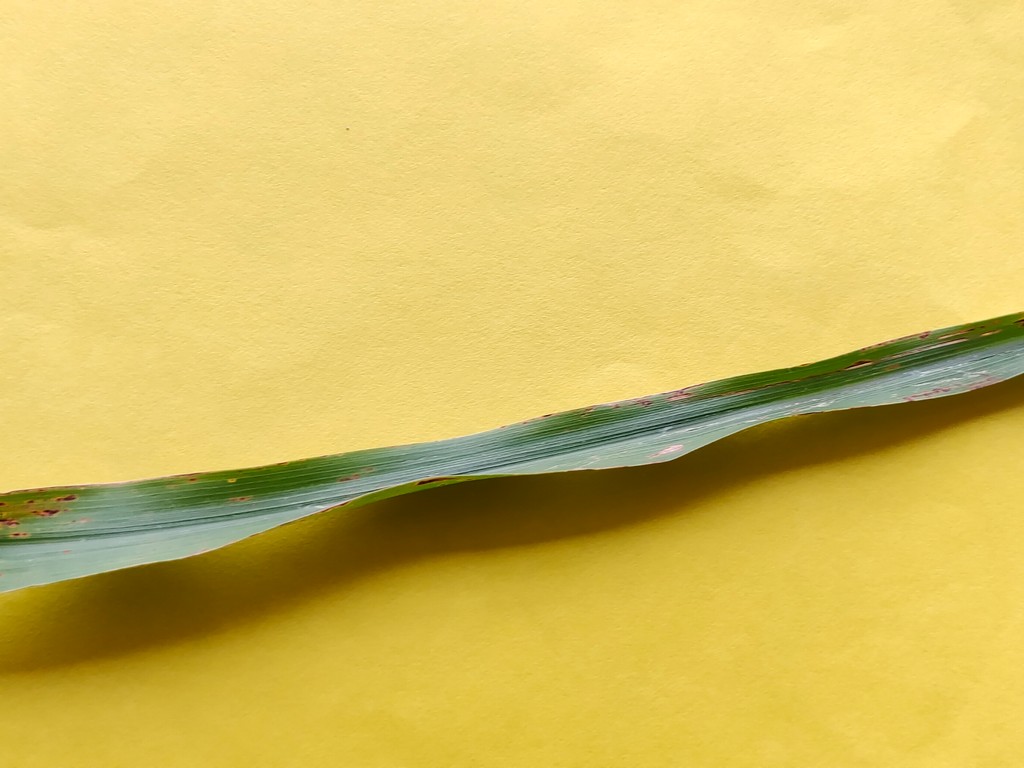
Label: Unhealthy